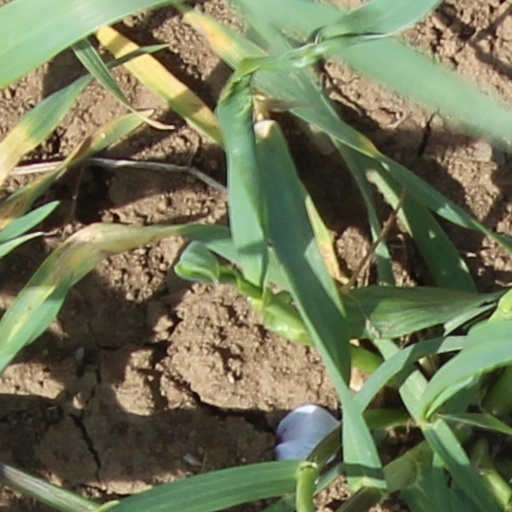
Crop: wheat